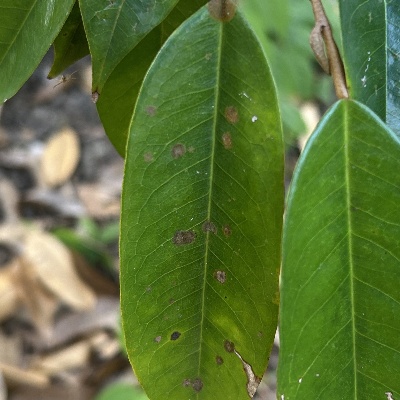
Label: Leaf_Algal